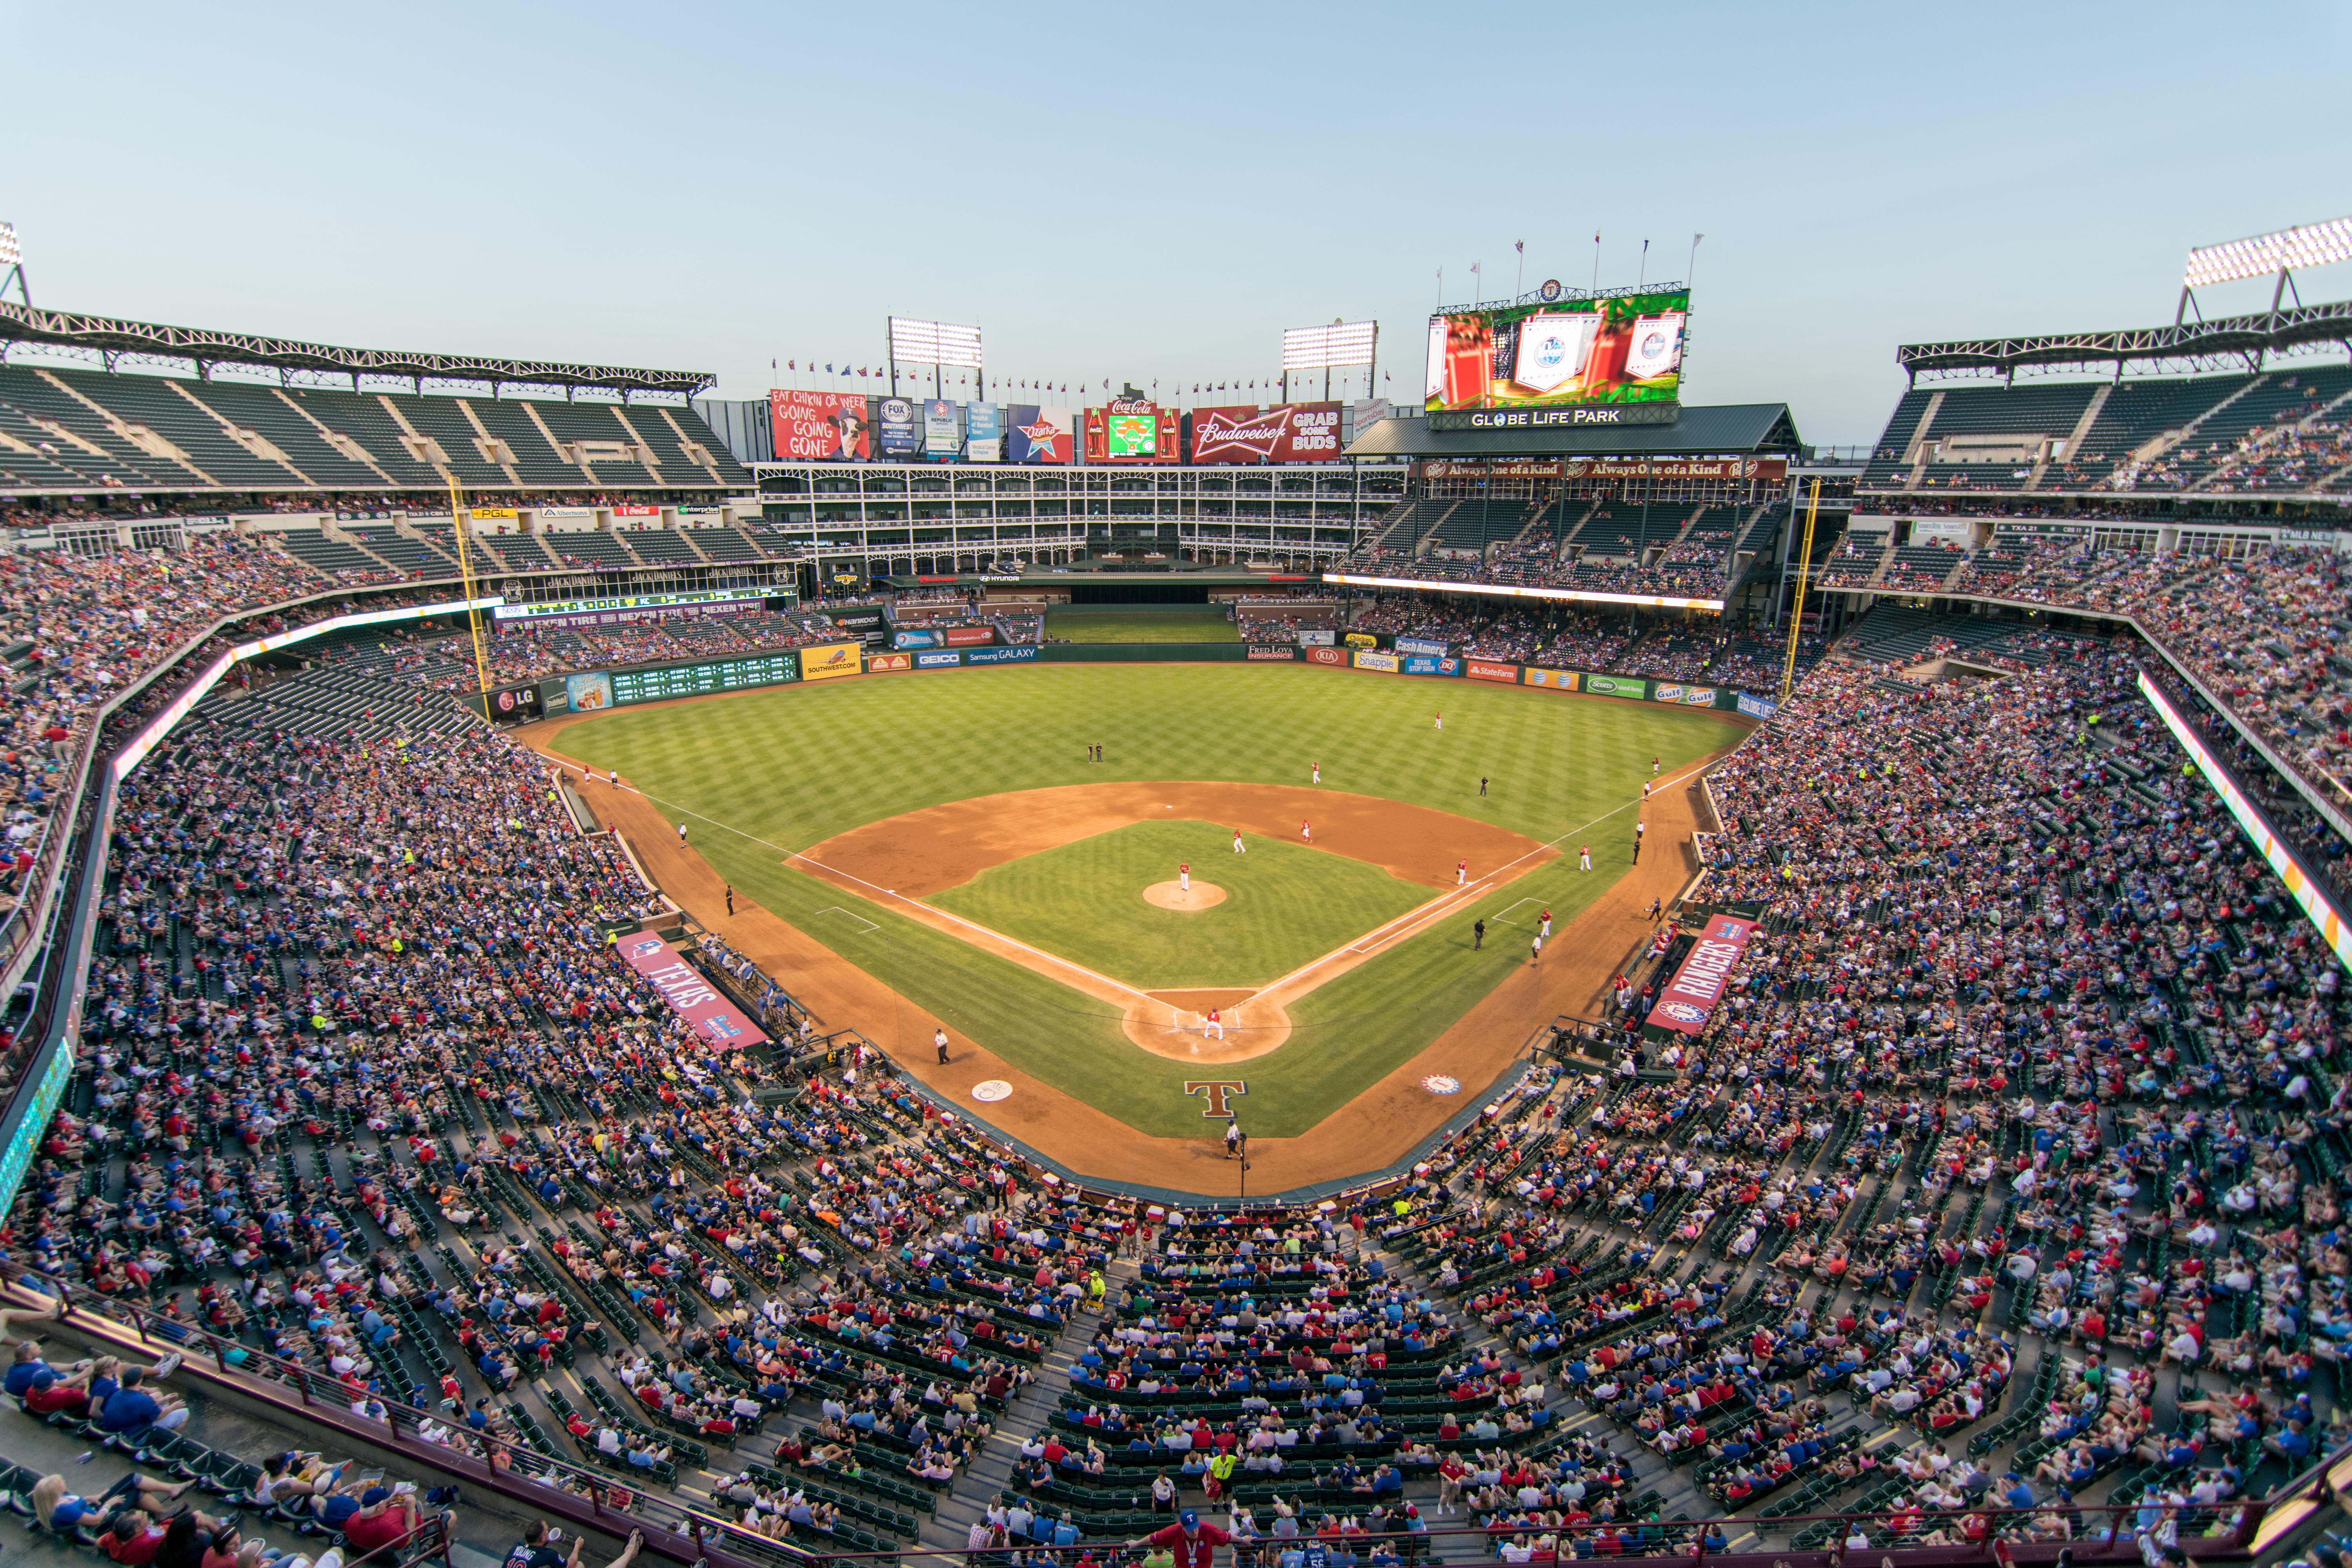
structure, baseball, field, game, park, stadium, baseball field, ballpark, arena, team, baseball diamond, race track, bullring, diamond, tx, arlington, mlb, rangers, baseball park, geographical feature, luxury vehicle, sport venue, soccer specific stadium